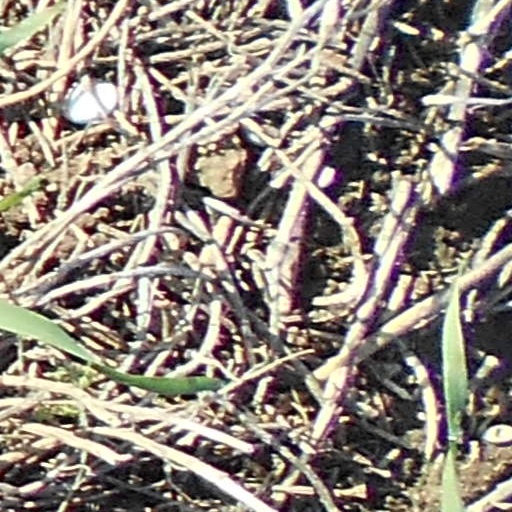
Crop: wheat